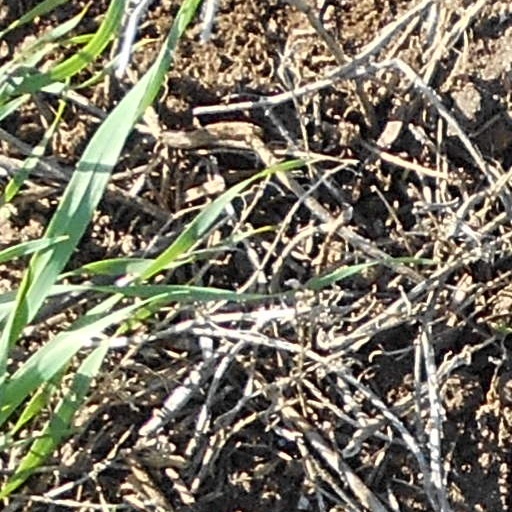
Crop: wheat